A. K. Sharma

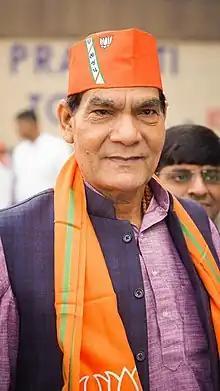

Arvind Kumar Sharma (born 11 July 1962) is an Indian politician from Uttar Pradesh, former Indian Administrative Service (IAS) officer and bureaucrat of 1988 batch. He is currently a Cabinet Minister in Uttar Pradesh. Before joining politics, Sharma was an IAS officer from Gujarat Cadre of the 1988 batch.